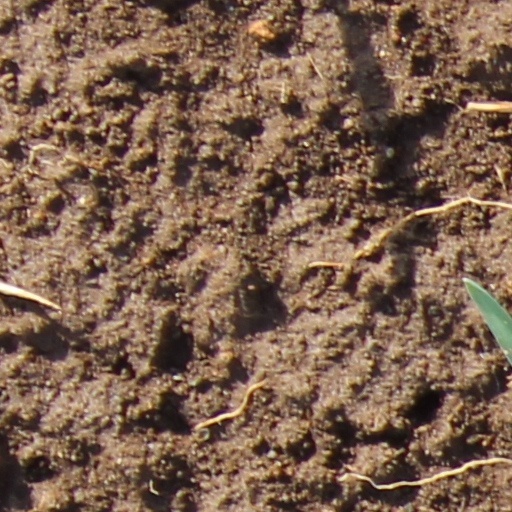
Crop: wheat